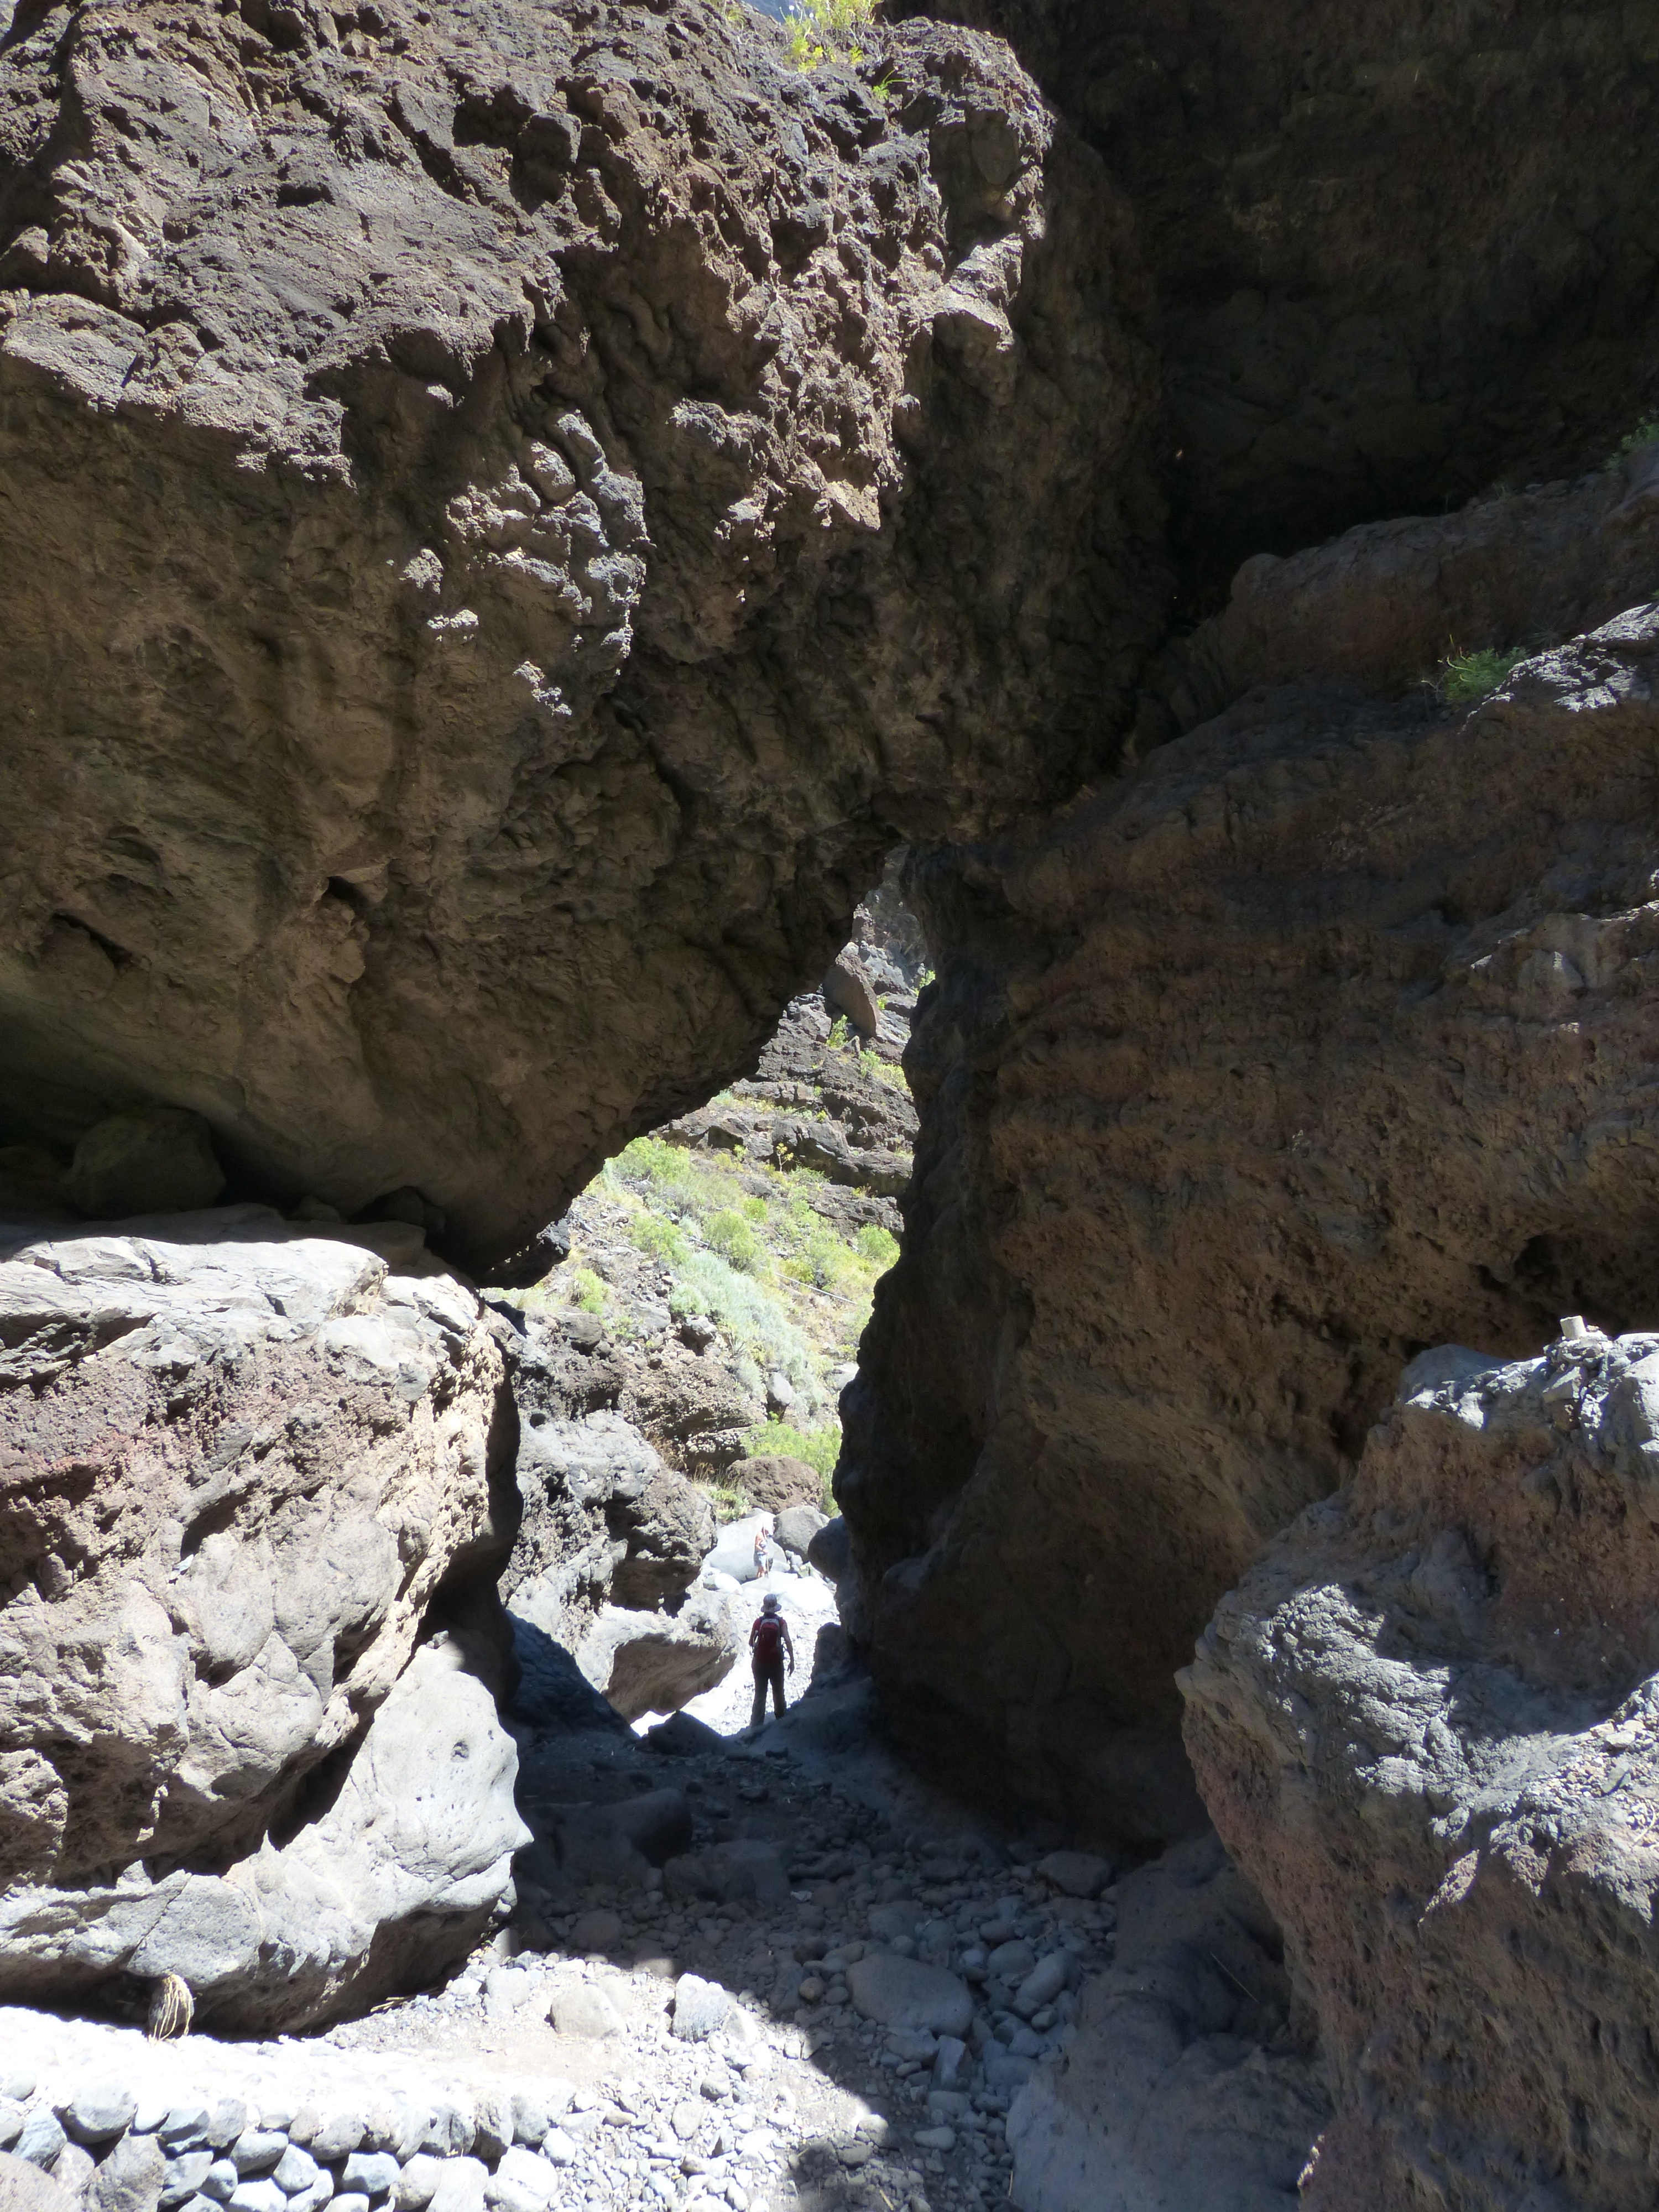
rock, adventure, formation, cliff, cave, hike, gorge, canyon, terrain, geology, mountains, passage, tenerife, wadi, canary islands, landform, geographical feature, rock gate, masca ravine, teno mountains